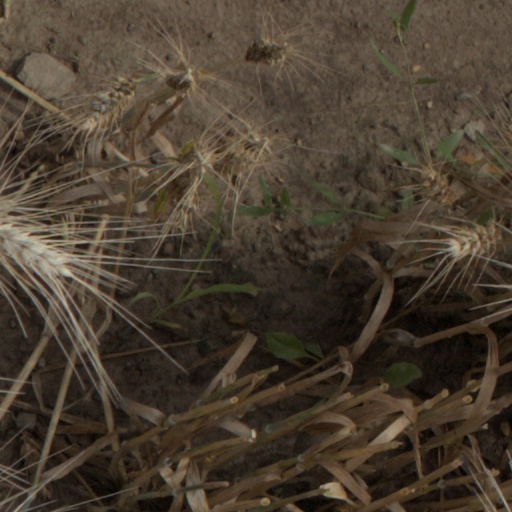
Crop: wheat